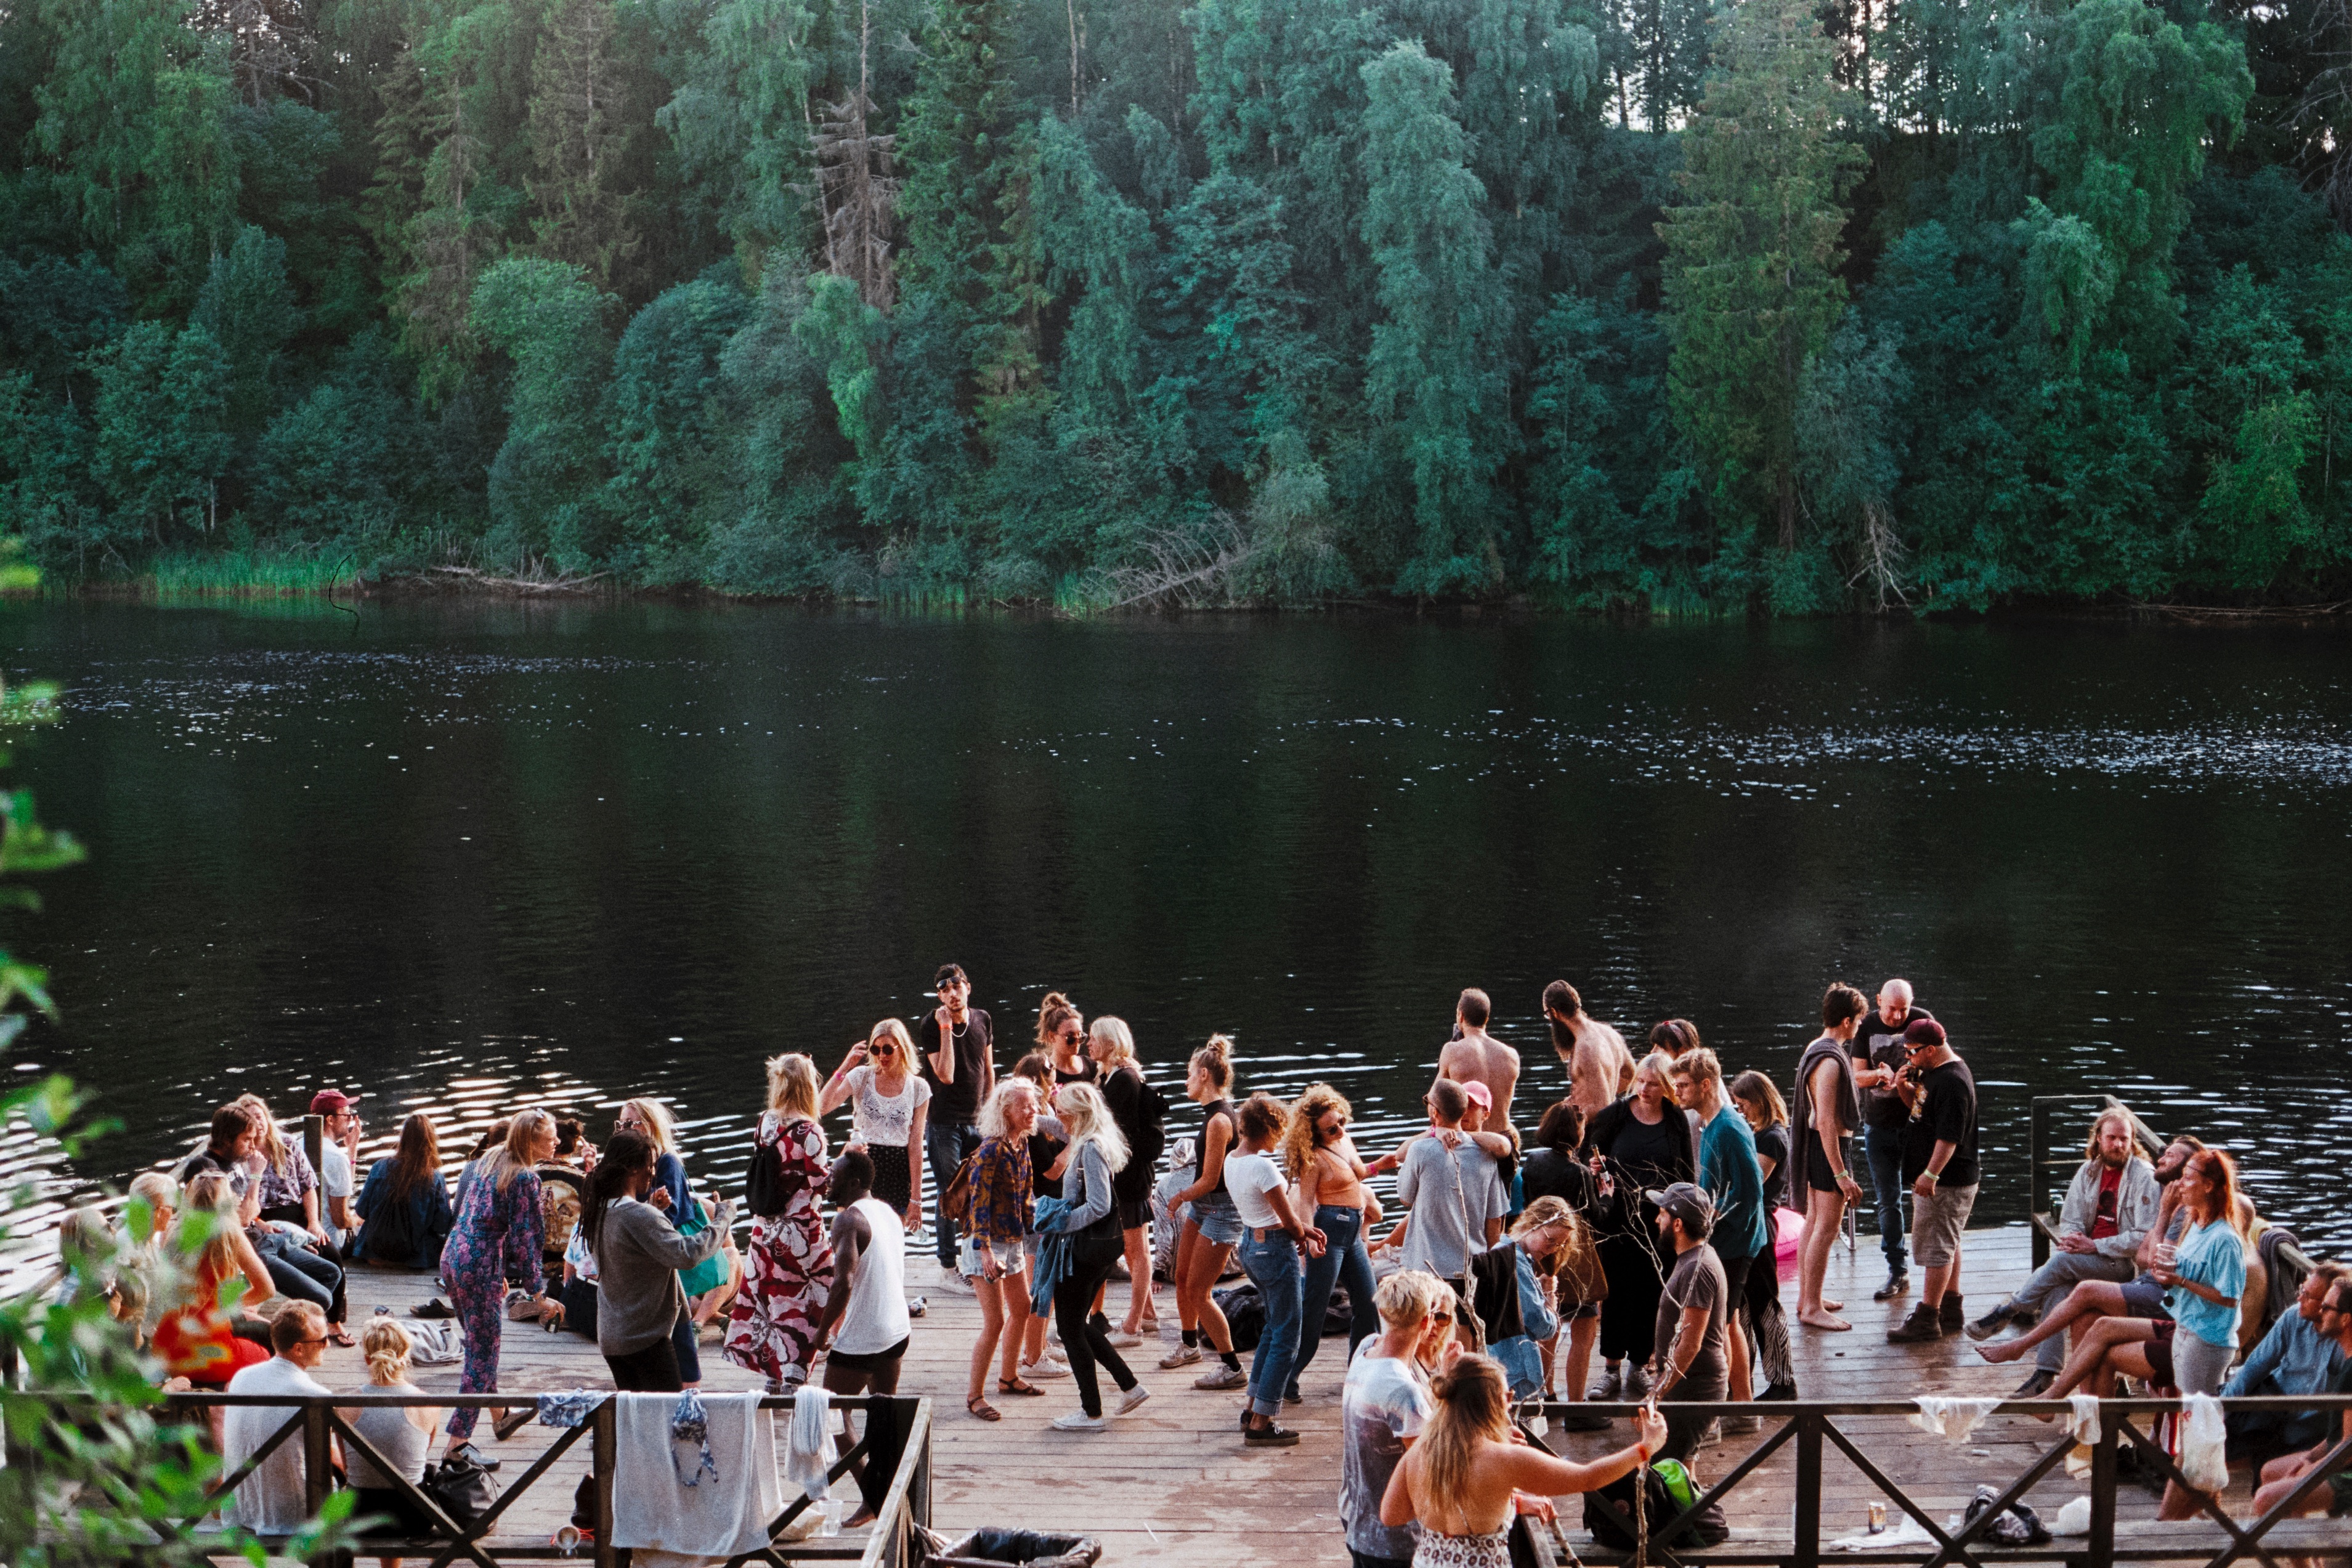
forest, person, boat, lake, vehicle, fun, boating, party, watercraft